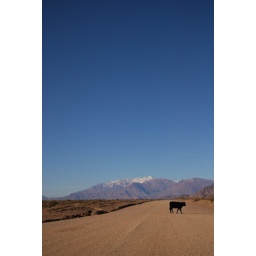
cow in the road